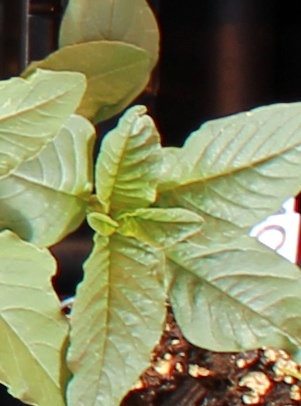
Label: Waterhemp